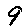
Label: 9